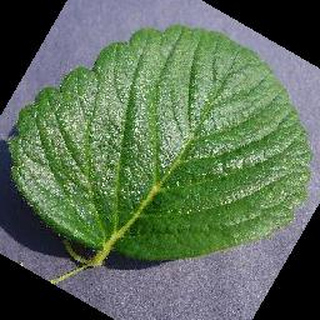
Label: healthy_strawberry